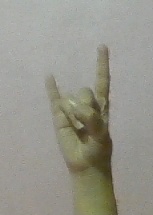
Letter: la